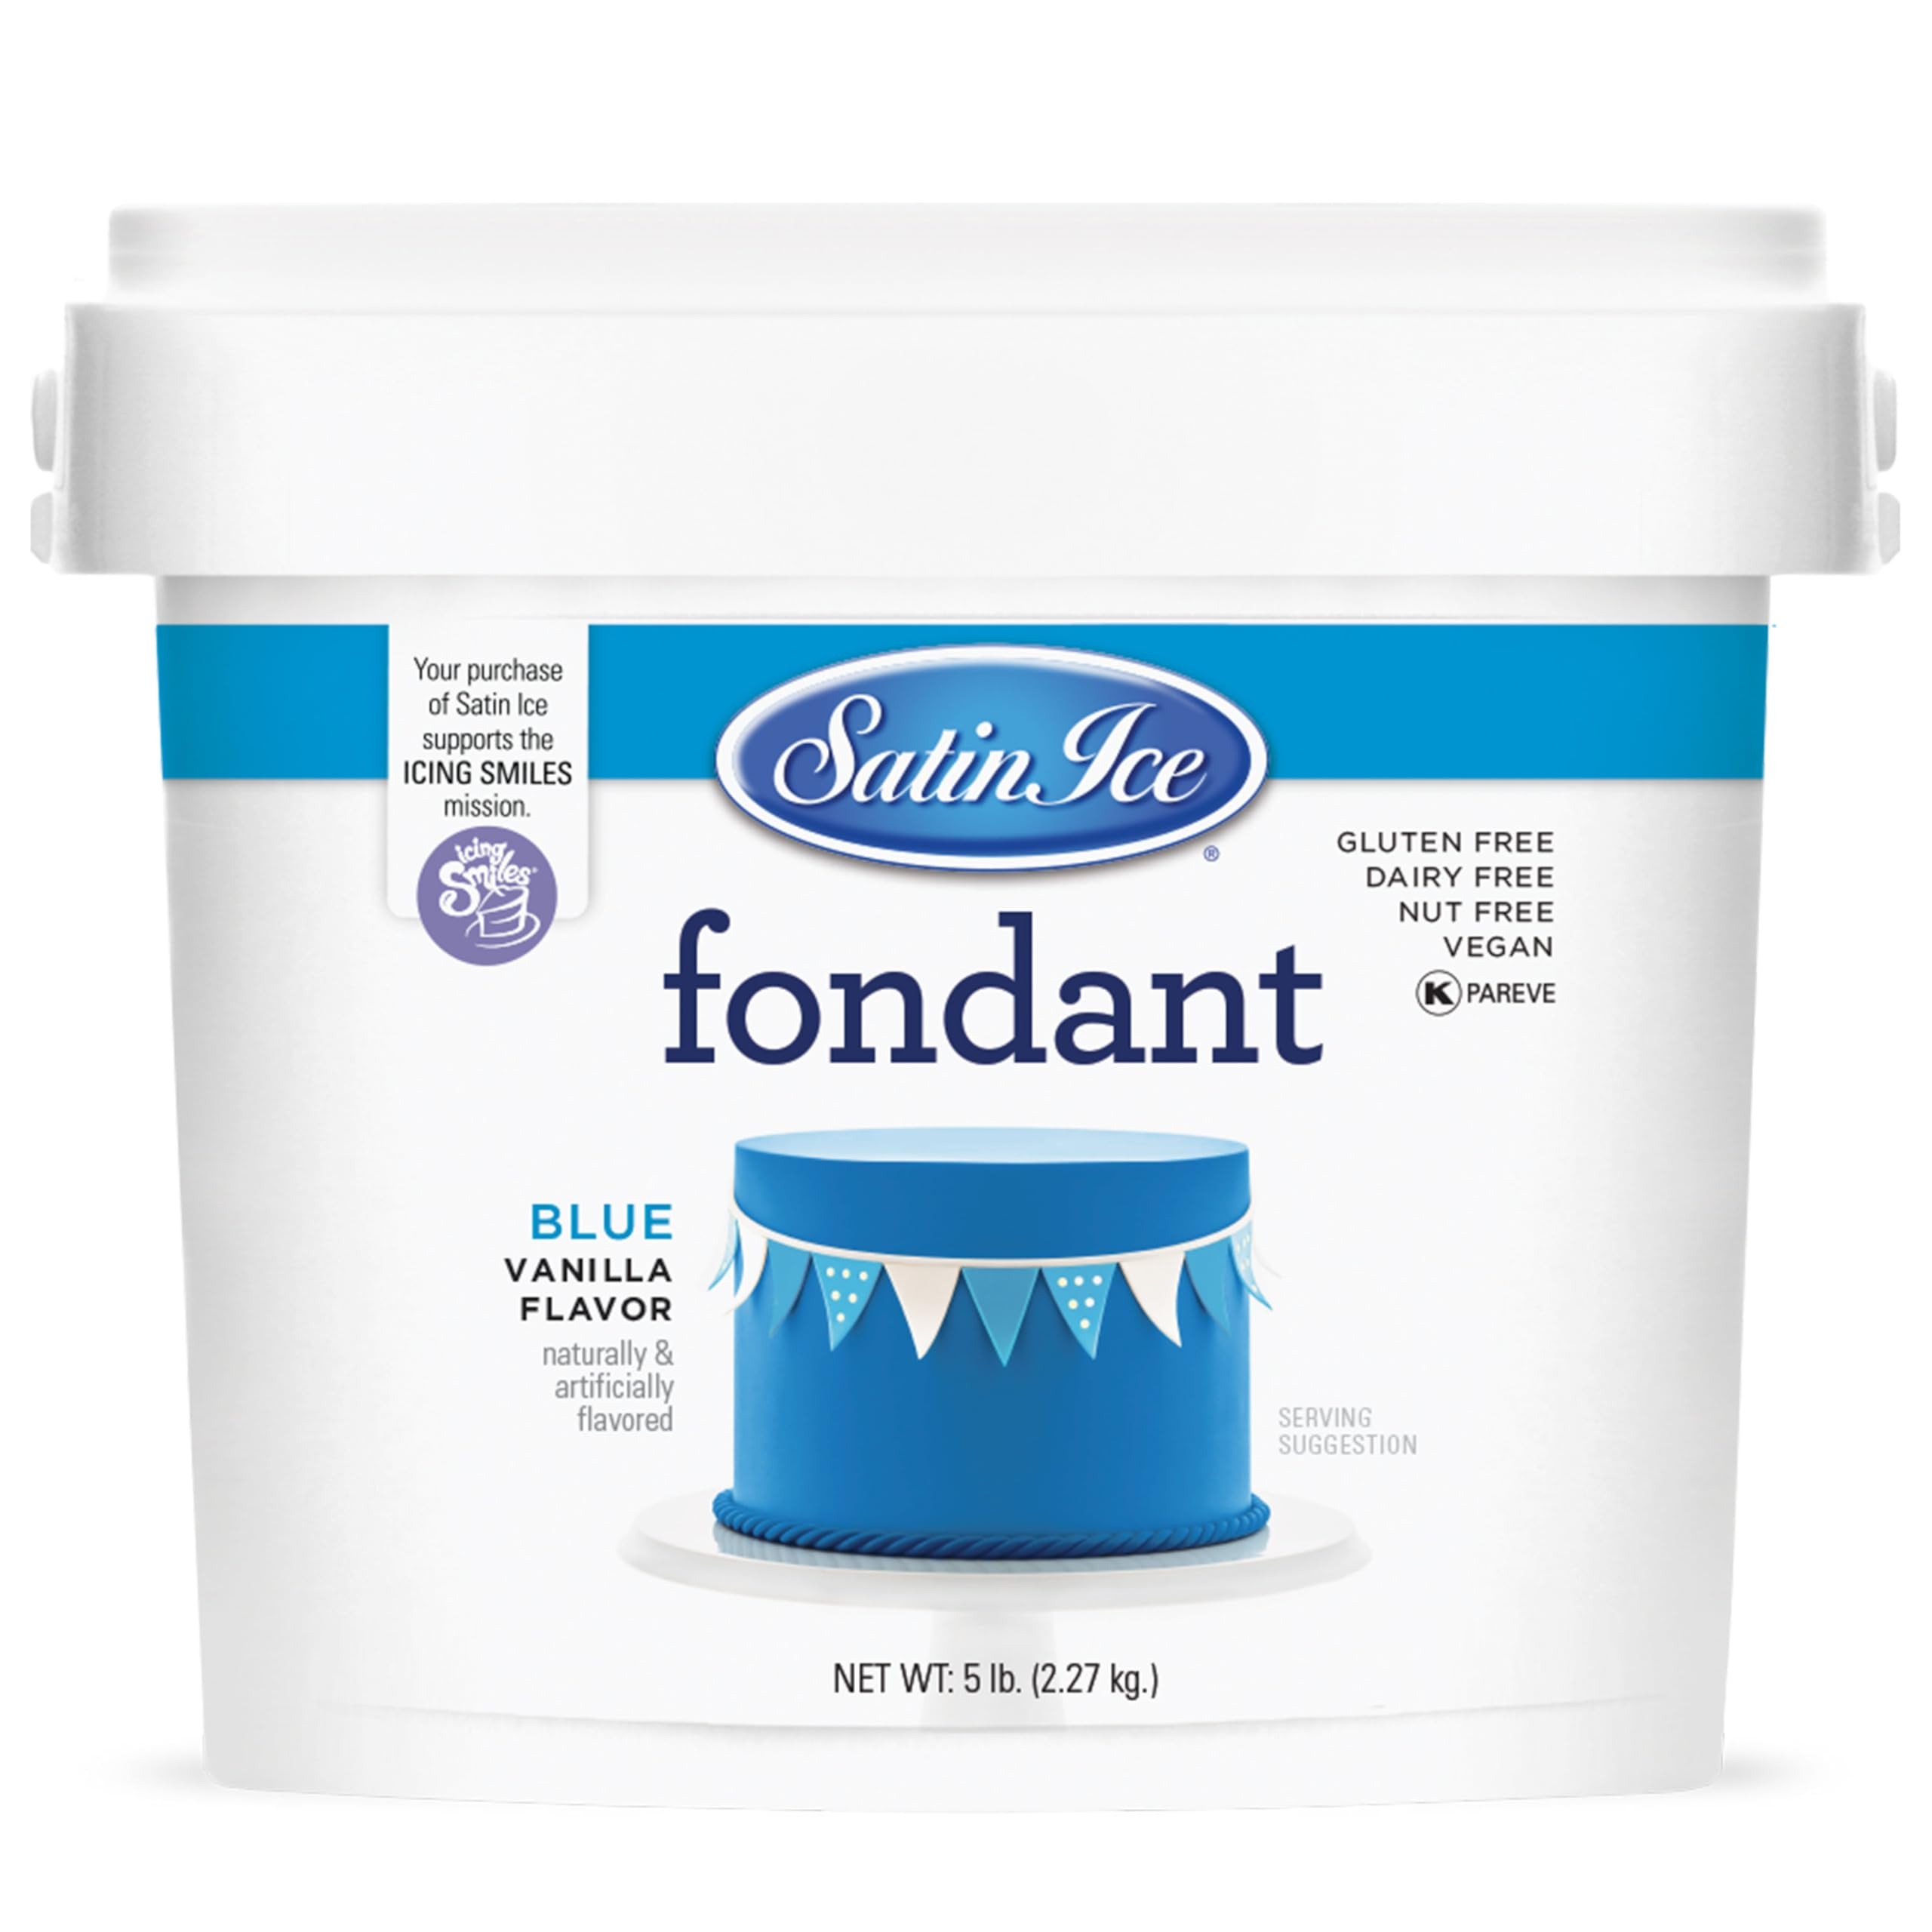
Item Name: Satin Ice Blue Fondant, Vanilla, 5 Pounds
Bullet Point 1: EXCELLENT TASTE: Enhanced with premium vanilla & chocolate flavors that complements various cake flavors without overpowering. Satin Ice is the #1 fondant for cake decorators and artists world-wide; This is the fondant to use when a cake needs to look and taste just right
Bullet Point 2: PROFESSIONAL QUALITY & WORKABILITY: Rolls thin and delivers a smooth, flawless finish every time, making it the choice for cake decorators and bakers. Exceptional workability makes Satin Ice fondant easy for anyone to use to make incredible cakes for any occasion.
Bullet Point 3: ALLERGEN FREE & KOSHER PAREVE: Satin Ice Fondant is Dairy Free, Gluten free, Nut Free, Soy Free, Certified Kosher, Halal and Vegan Friendly to accommodate dietary restrictions.
Bullet Point 4: DESIGNED FOR COVERING & DECORATING: Use Satin Ice Fondant to cover desserts, mold it into unique toppers, or cut out different shapes to decorate festive cakes, cupcakes, cookies, and so much more!
Bullet Point 5: VIBRANT & CUSTOMIZABLE COLORS: Available in a range of colors and easy to mix for creating custom shades.
Product Description: Rolled Fondant Is The Most Popular Coverture For Wedding Cakes Simply Roll Out, Cover Cake, & Decorate With Gumpaste, Sugarpaste Or Any Flower Please Inquire About Stencil Mats For Rolled Fondant 5 lb. Container - Choose Color Certified Kosher (Cake pictured is by Myra Jeans)OK kosher certifiedLearn how to roll out fondant from renowned cake-deco instructor Julie Bashore:
Value: 80.0
Unit: Ounce

Price: 29.99